Georg Michaelis

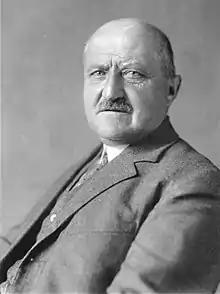
Michaelis in 1932

Georg Michaelis (pronunciation, gee-ORG MEH-kay-liss; 8 September 1857 – 24 July 1936) was the imperial chancellor of the German Empire for a few months in 1917. He was the first (and, in the German Empire, the only) commoner to hold the post. With an economic background in business, Michaelis' main achievement was to encourage the ruling classes to open peace talks with Russia. Contemplating that the end of the war was near, he encouraged infrastructure development to facilitate recovery at war's end through the media of "Mitteleuropa". A somewhat humourless character, known for process engineering, Michaelis was faced with insurmountable problems of logistics and supply in his brief period as chancellor.